Easter Aquhorthies stone circle

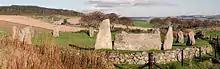
Stone circle in 2015

Easter Aquhorthies stone circle, located near Inverurie in north-east Scotland, is one of the best-preserved examples of a recumbent stone circle and one of the few that still have their full complement of stones and the only one that has all its stones still standing without having been re-erected. It stands on a gentle hill slope about west of Inverurie and consists of a ring of nine stones, eight of which are grey granite and one red jasper. Two more grey granite stones flank a recumbent of red granite flecked with crystals and lines of quartz. The circle is particularly notable for its builders' use of polychromy in the stones, with the reddish ones situated on the SSW side and the grey ones opposite. The discovery of a possible cist covered by a capstone at the centre of the circle indicates that there may once have been a cairn there, but only a conspicuous bump now remains.